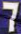
Number: 7